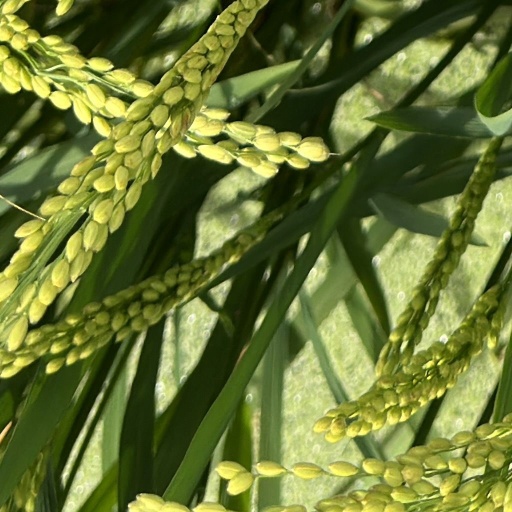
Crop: rice